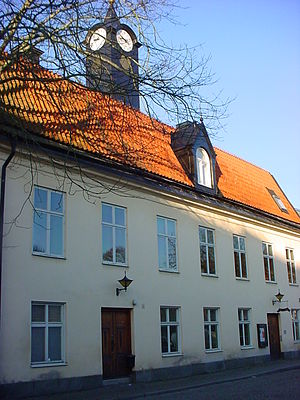
Enköpings kommun
Enköpings kommun ligger i landskapet Uppland i den sydvestlige del af det svenske län Uppsala län. Kommunen har grænser til nabokommunerne Heby, Uppsala og Håbo i Uppsala län. I vest grænser kommunen op til Västerås og Sala kommuner i Västmanlands län, og i syd går grænsen til Strängnäs kommune i Södermanlands län over øen Mårsön i Mälaren. Kommunens administrationscenter ligger i byen Enköping.